Heinz Patzelt

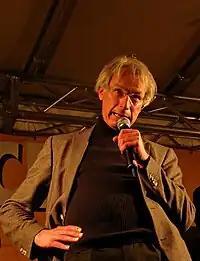
Heinz Patzelt (2011)

Heinz Patzelt (born 1957 in Vienna) is an Austrian lawyer. He has been Secretary General of Amnesty International in Austria since 1998.